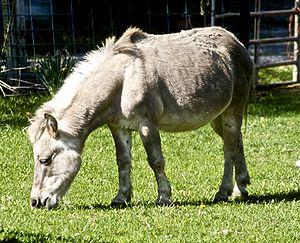
Le bardot, ou bardeau, est un équidé hybride issu du croisement d'un étalon et d'une ânesse. Il est parfois confondu avec le mulet et la mule, issus du croisement inverse entre un âne mâle et une jument. Hormis par la taille, le bardot est un peu plus proche du cheval que de l'âne, notamment en raison de ses caractéristiques physiques et de sa préférence pour le hennissement.